Bèze (river)

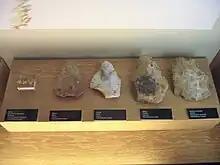
Examples of bifaces found in Burgundy, similar to those found at Bèze, in the Musée archéologique de Dijon

Remains from the Lower Paleolithic and Middle Paleolithic to the Gallo-Roman period were discovered, including stones broken to produce chips or blades of the "Orville" type, showing that the site was occupied in the middle Magdalenian period.